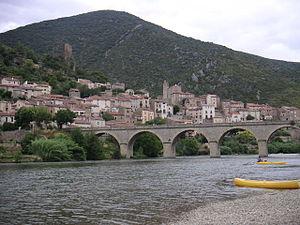
L’Orb est un fleuve côtier français de la Région-Occitanie, qui traverse les départements de l'Aveyron et de l'Hérault où il se jette dans la mer Méditerranée.
Le canton d'Olargues est une ancienne division administrative française située dans le département de l'Hérault, dans l'Arrondissement de Béziers.